Flash (Jay Garrick)

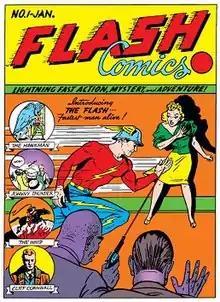
First appearance in "Flash Comics" #1 (January 1940). Cover by Sheldon Moldoff.

Jay Garrick first appeared in "Flash Comics #"1, which was published in 1940 by All-American Publications. He was soon featured in "All-Star Comics" as part of the Justice Society of America. In 1941, he received a solo comic book series, "All-Flash".